Dollar Devils

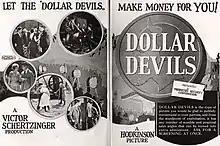
Trade advertisement

Dollar Devils is a 1923 American silent drama film directed by Victor Schertzinger and starring Joseph J. Dowling, Miles McCarthy, and May Wallace. Oil is discovered outside a small New England town.